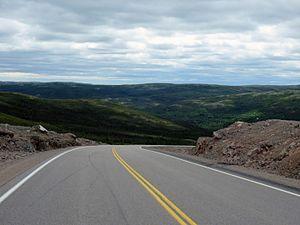
Route 510 entre Pinware et Red Bay
La rivière Pinware est un fleuve de 108 km de long situé à l'extrême sud-est de la péninsule du Québec-Labrador, au Labrador dans la province canadienne de Terre-Neuve-et-Labrador.
La route 510 est une route située au Labrador au Canada. Elle relie Blanc-Sablon et le reste du détroit de Belle Isle à la route 500 près de Happy Valley-Goose Bay. Elle est appelée la Labrador Coastal Drive.